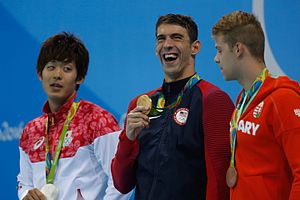
Svømning under sommer-OL 2016 – 200 m butterfly (herrer)
Medaljeceremoni
200 m butterfly for herrer under Sommer-OL 2016 vil finde sted den 8. august - 9. august 2016.